Yamaha DX7

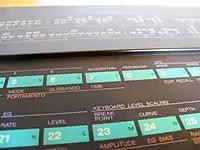
The settings buttons include controls for effects such as portamento.

Compared to the "warm" and "fuzzy" sounds of analog synthesizers, the DX7 sounds "harsh", "glassy" and "chilly", with a richer, brighter sound. Its presets constitute "struck" and "plucked" sounds with complex transients. Its keyboard has five octaves, and the keyboard expression allows for velocity sensitivity and aftertouch. The DX7 has 16-note polyphony, meaning 16 notes can sound simultaneously. It has 32 sound-generating algorithms, each a different arrangement of its six sine wave operators. The DX7 was the first synthesizer with a liquid-crystal display and the first to allow users to name patches. Is cartridge slot allows users to share patches.